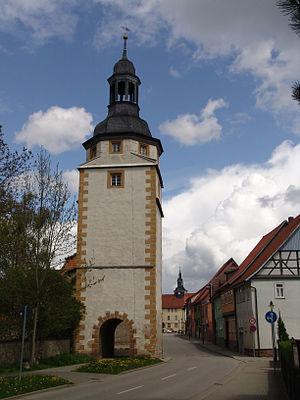
Römhild est une petite ville allemande de Thuringe, située dans l'arrondissement de Hildburghausen. Elle est le siège de la communauté d'administration du Gleichberg et elle fut la résidence des ducs de Saxe-Römhild.